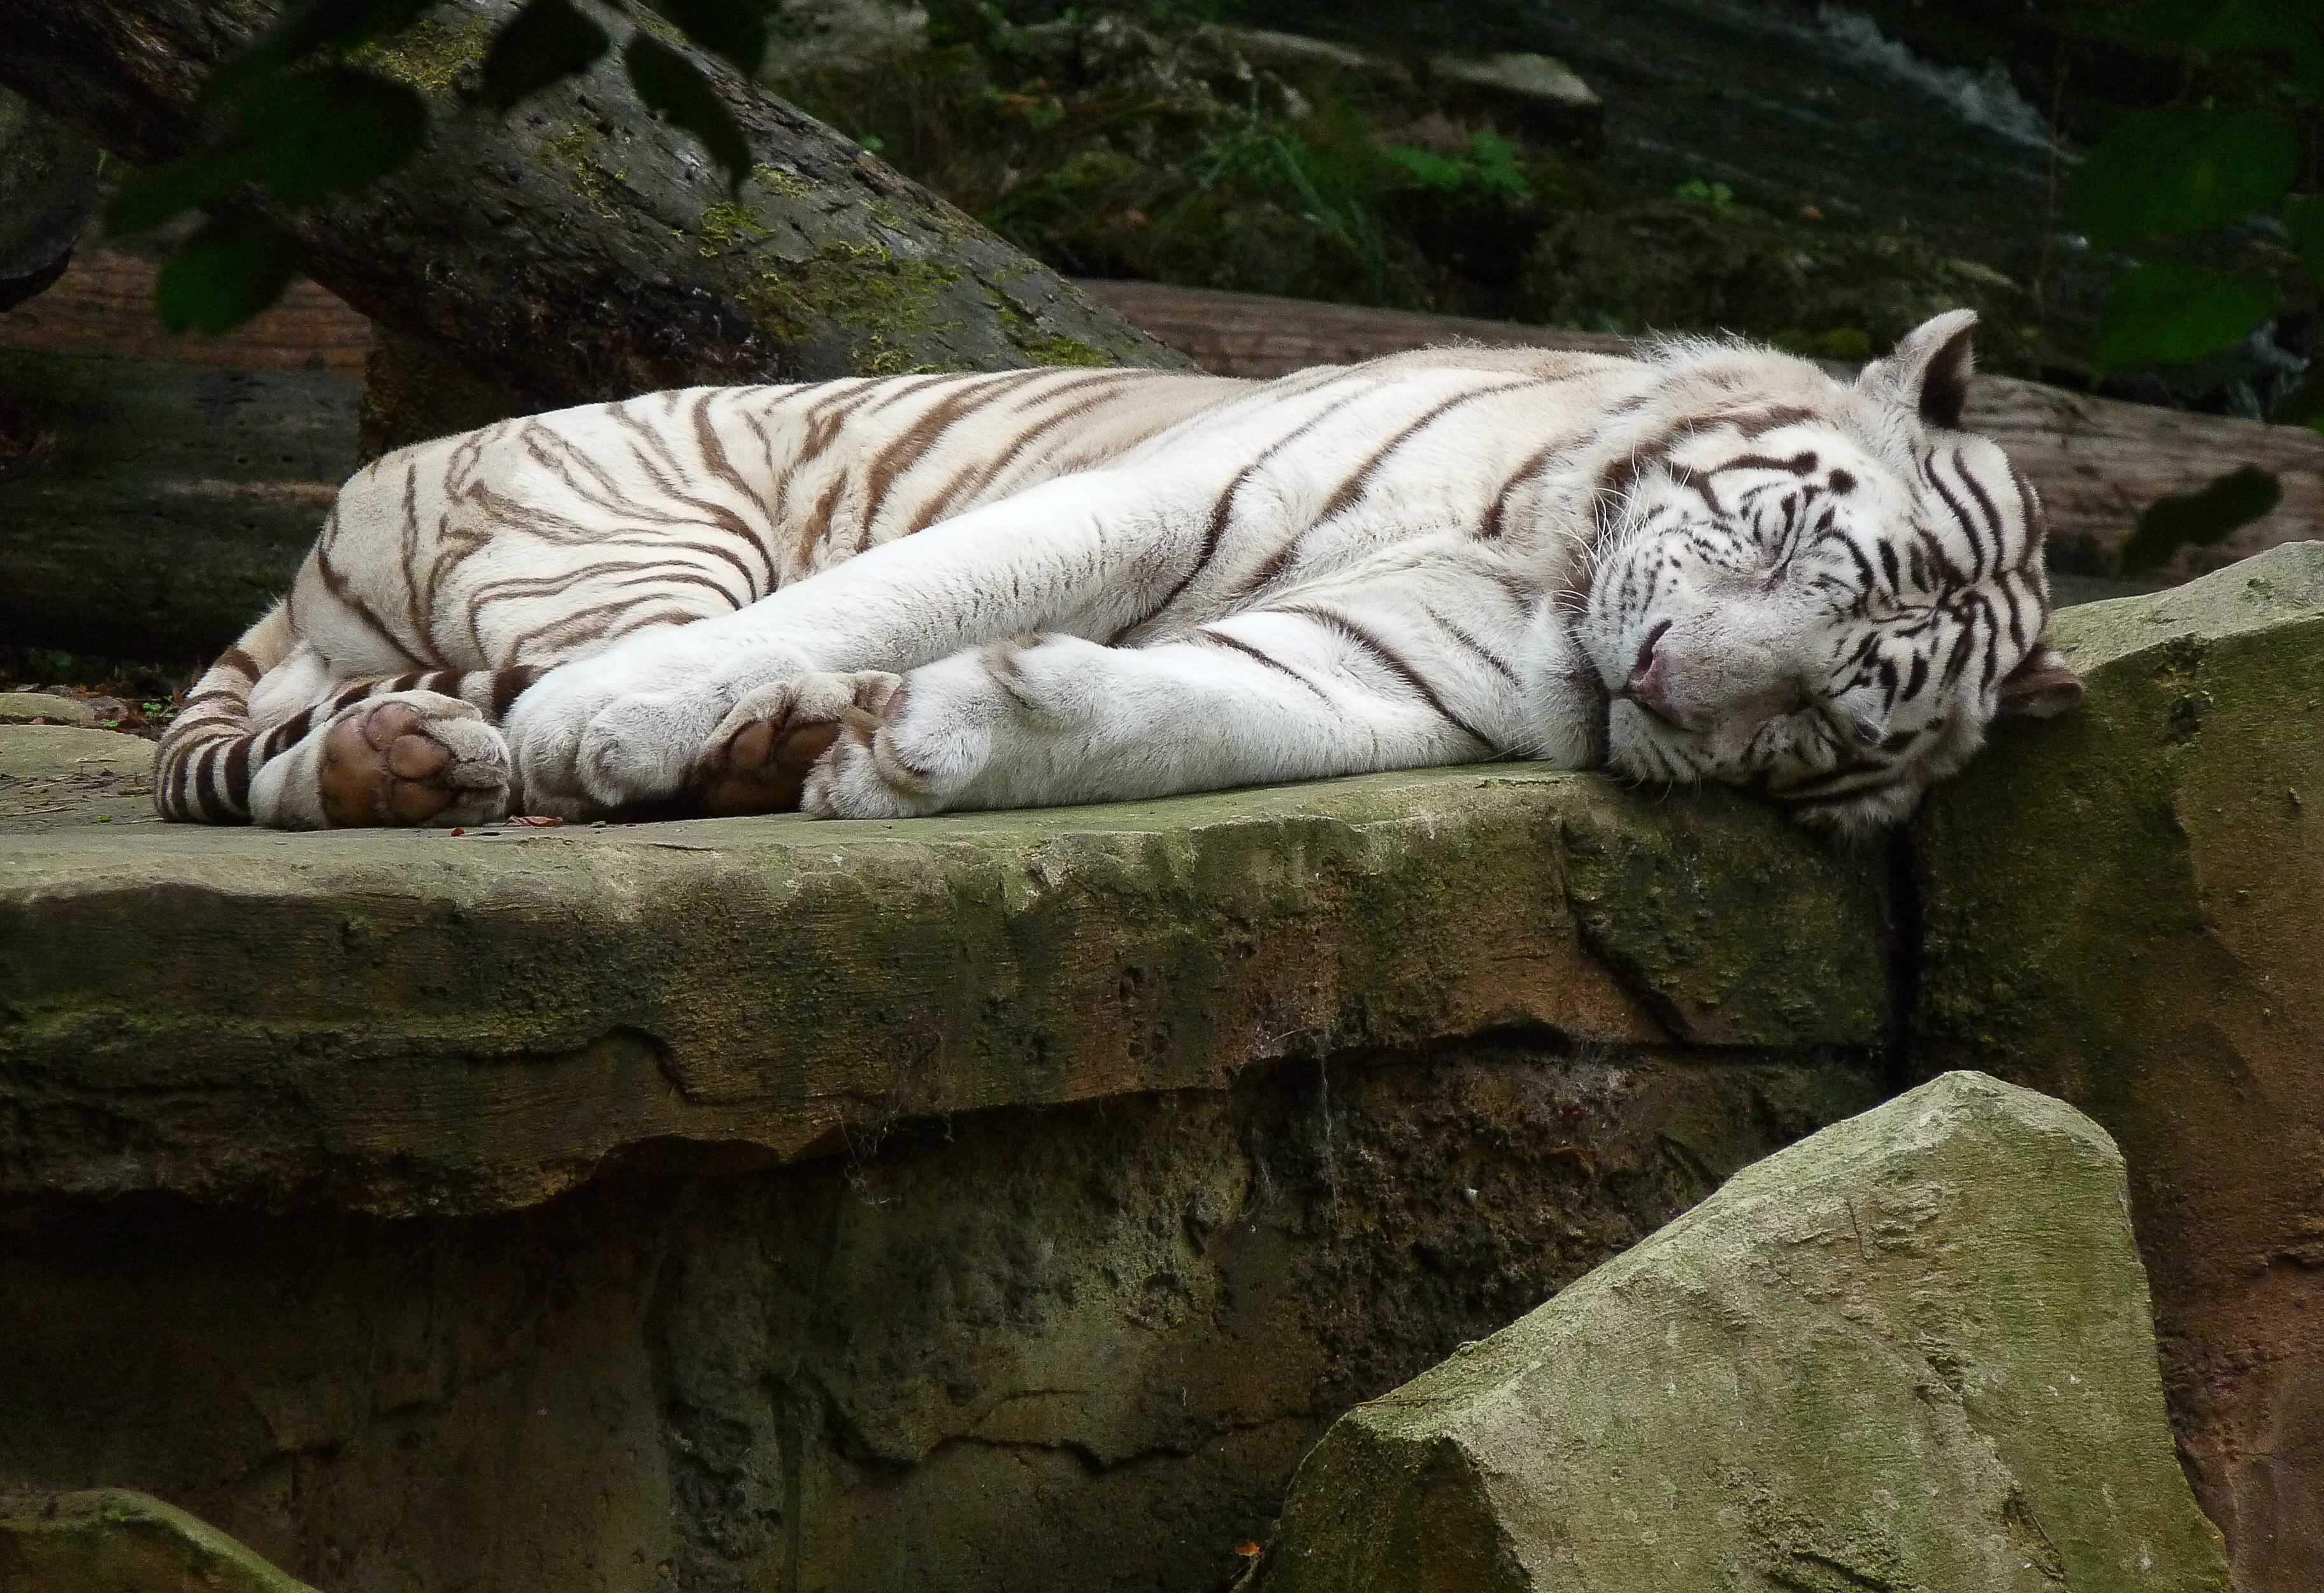
recreation, wildlife, zoo, jungle, feline, mammal, fauna, wild animal, tiger, white tiger, big cats, outdoor recreation, cat like mammal